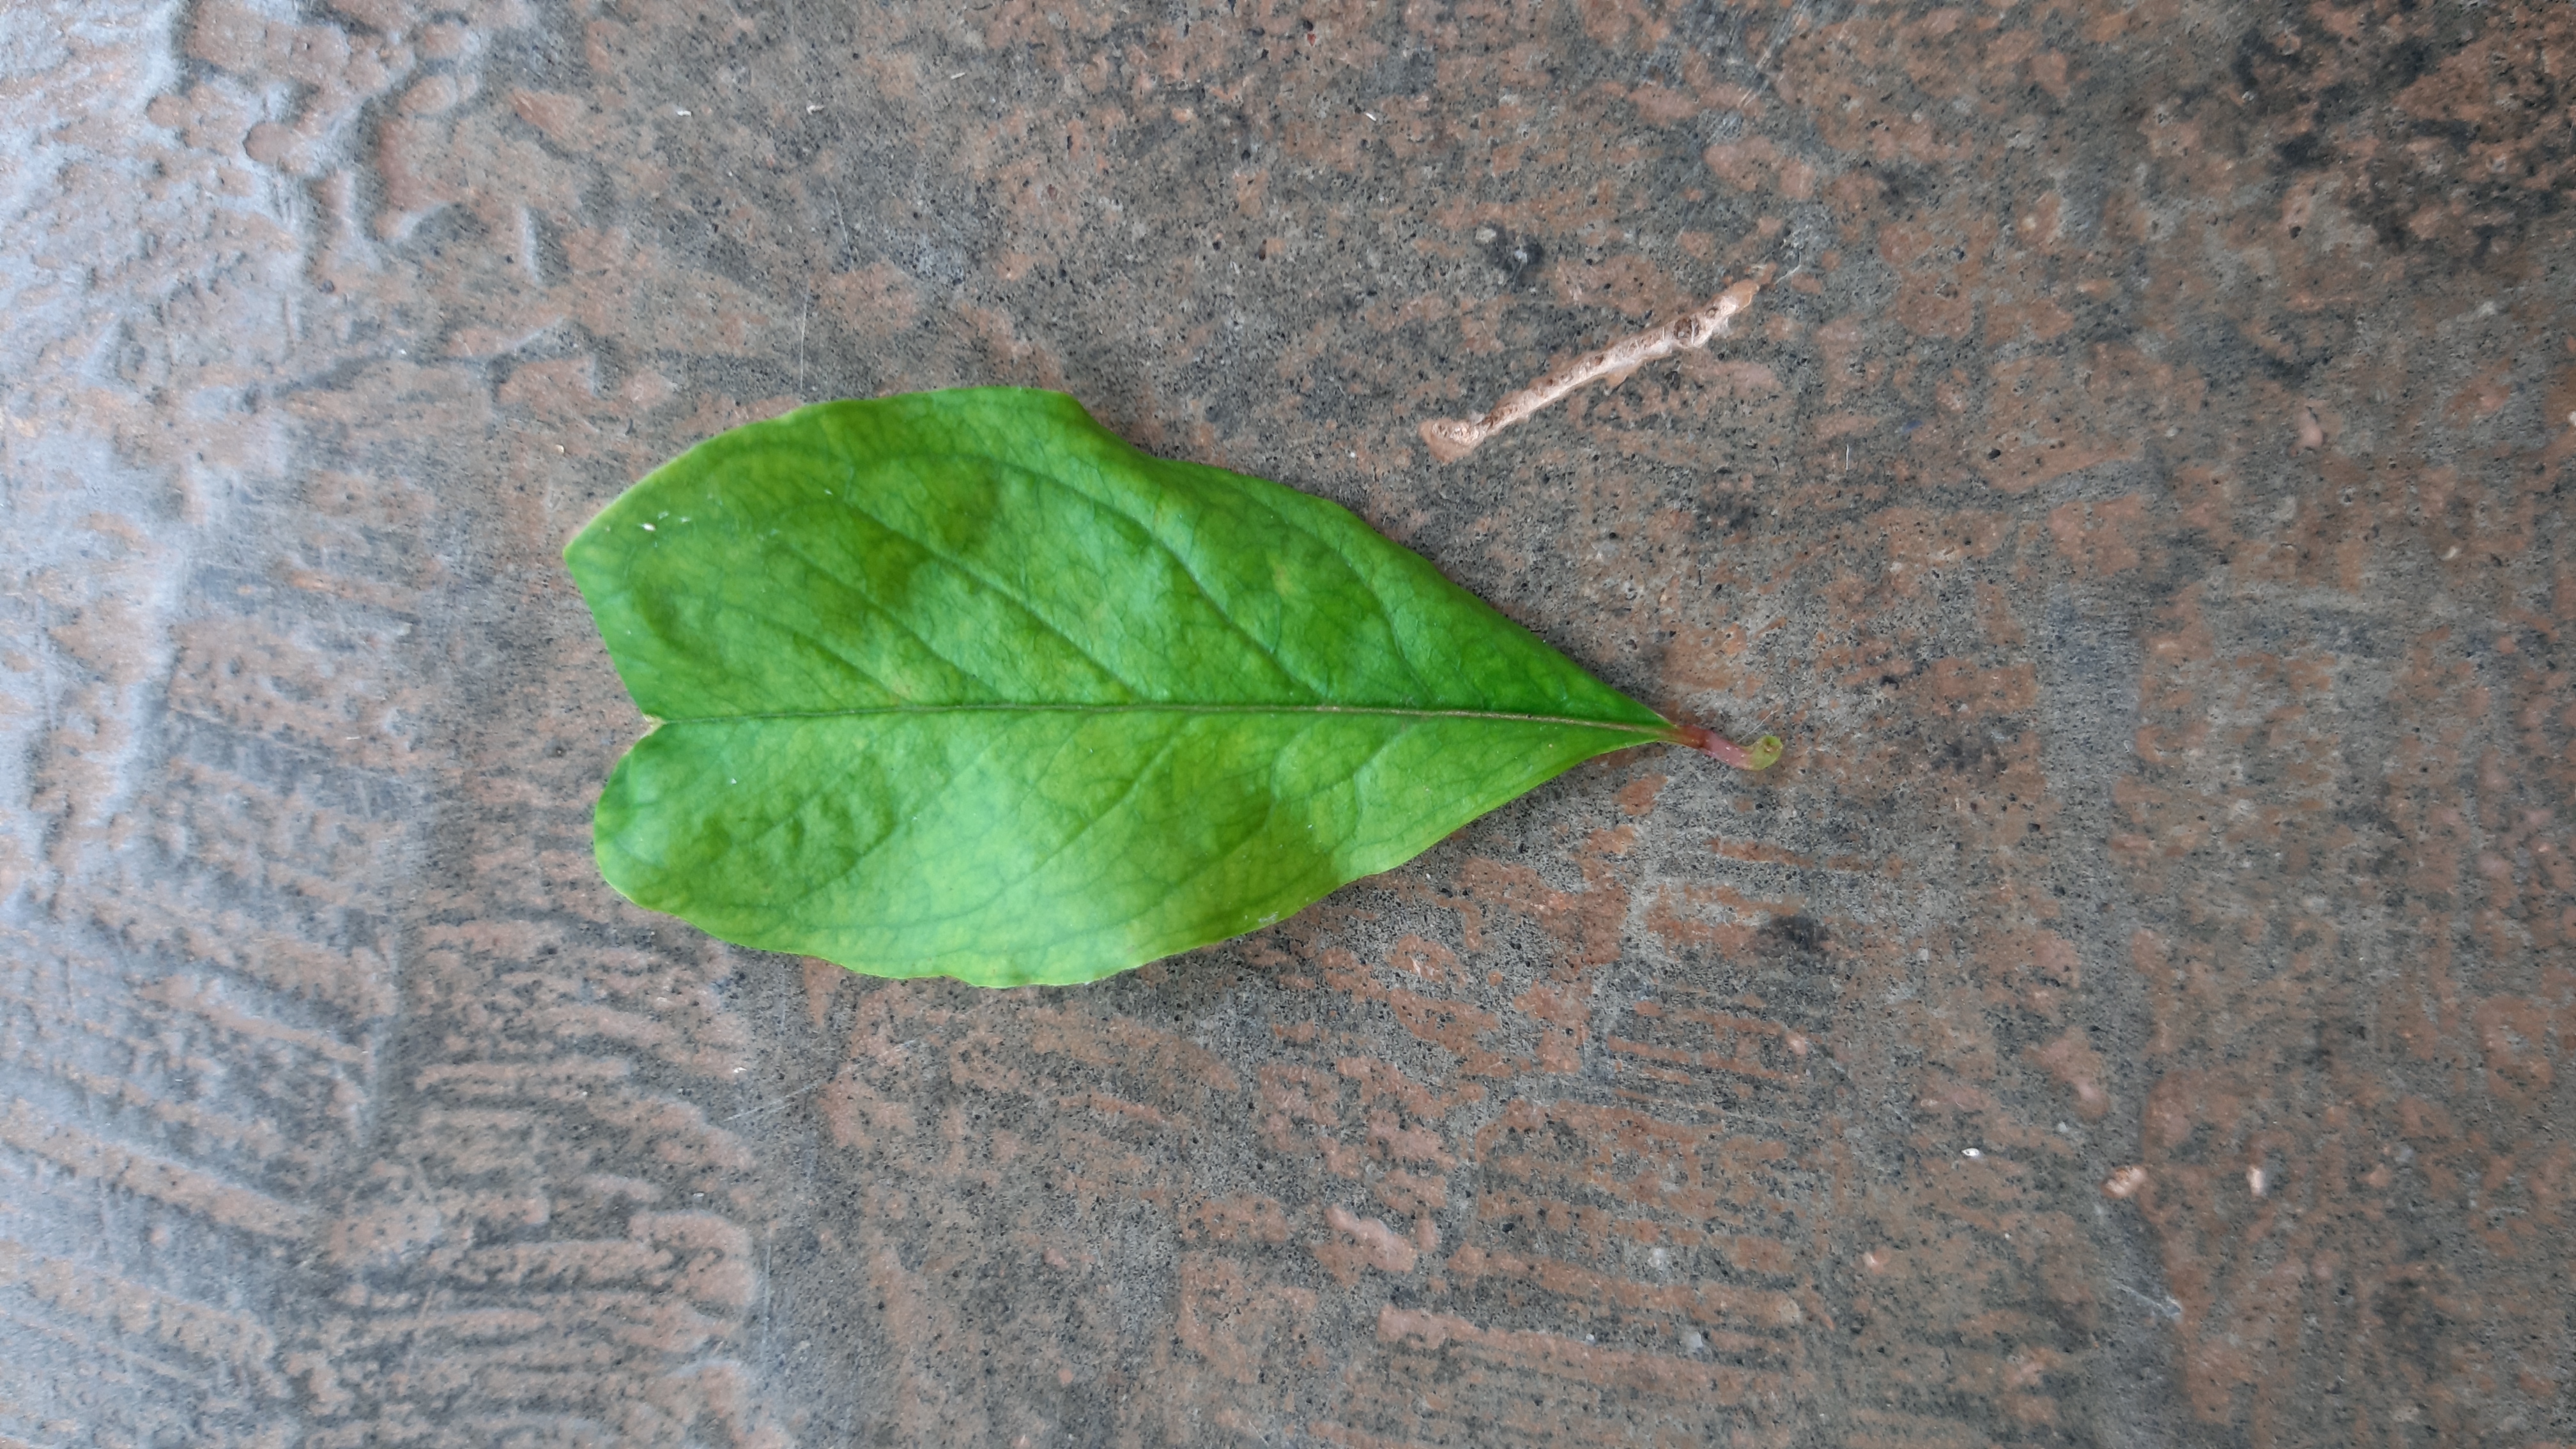
Plant: Pomoegranate